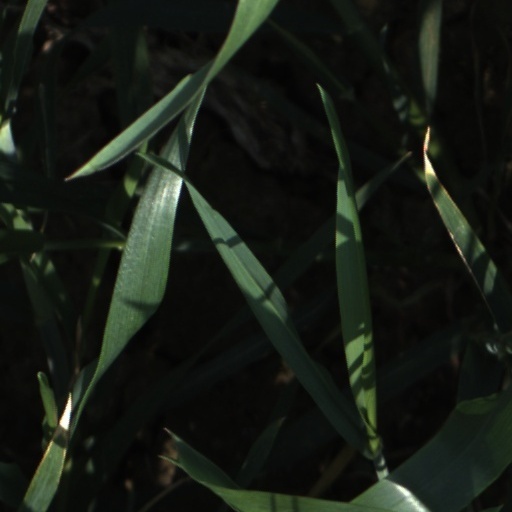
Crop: wheat